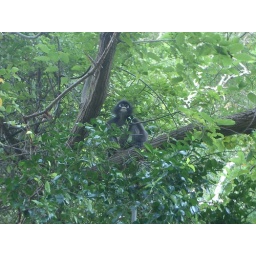
Cute monkey in the tree